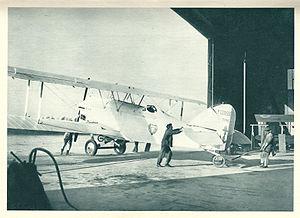
Charles Nungesser
Cette liste de disparitions aériennes recense les appareils, aviateurs et passagers disparus au cours d'un transport aérien, pour des raisons qui n'ont jamais été définitivement élucidées, notamment dans le cas de disparition de corps ou de l'appareil.
L'Oiseau blanc est un avion biplan qui a disparu le 8 mai 1927 avec ses deux pilotes, les Français Charles Nungesser et François Coli, lors de la première tentative de traversée aérienne de l'océan Atlantique Nord sans escale entre Paris et New York. Moins de deux semaines après leur disparition, l'Américain Charles Lindbergh est le premier à réussir cette traversée, mais dans l'autre sens, à bord du Spirit of St. Louis.